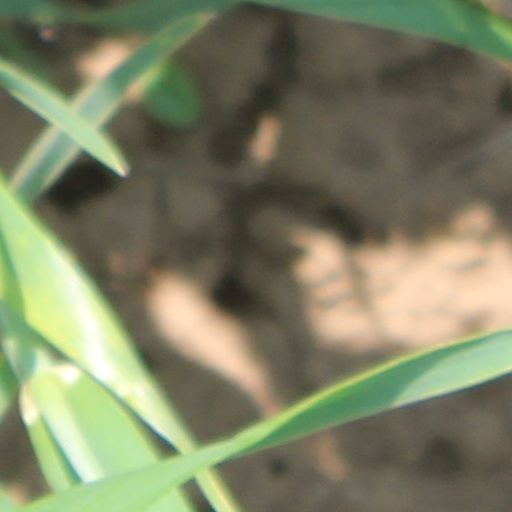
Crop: wheat